526 Antioch earthquake

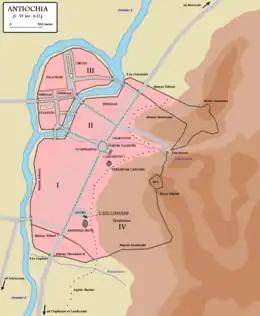
Map of Antioch in the 6th century

The earthquake caused severe damage to many of the buildings in Antioch, including Constantine the Great's great octagonal church Domus Aurea, built on an island in the Orontes River. Only houses built close to the mountain were said to have survived. Most of the damage however, was a result of the fires that went on for many days in the immediate aftermath of the earthquake, made worse by the wind. The fire was described as so intense that there was a literal rain of fire, leaving the city of Antioch entirely desolate.